Keith Clay and Shannon Thomas

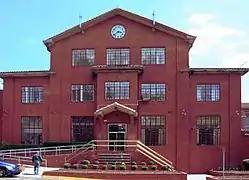
Huntsville Unit, where Clay and Thomas died

Thomas was executed on November 16, 2005. No member of the Rios' family witnessed the execution. Thomas requested that his sister and a friend witness for him. Thomas requested no last meal.